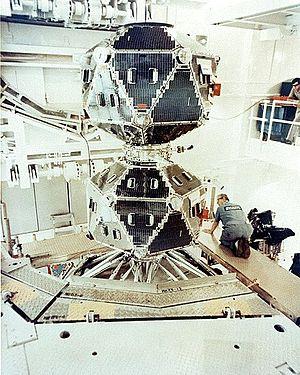
Vela est une famille de satellites de reconnaissance développée par les États-Unis dans le cadre du projet Vela destiné à surveiller l'application du Traité d'interdiction partielle des essais nucléaires signé en 1963 avec l'URSS et plusieurs pays disposant d'un programme d'arme nucléaire. Le premier satellite de la série est lancé en 1963 et les derniers exemplaires sont mis en orbite en 1970 et désactivés en 1984. Pour remplir leur rôle, les satellites sont équipés d'instruments permettant de détecter les rayonnements gamma, X et les neutrons émis par une explosion nucléaire. Les instruments de ces satellites ont joué un rôle scientifique important dans le domaine de l'astronomie en permettant la découverte des sursauts gamma et en précisant de manière significative les caractéristiques du vent solaire.
Le programme nucléaire israélien est officiellement destiné à la recherche atomique, bien que l’État d'Israël soit secrètement doté d'armes atomiques. L'État israélien refuse catégoriquement que ses installations nucléaires militaires soient contrôlées par l'agence internationale de l'énergie atomique, et l'AIEA a rejeté à plusieurs reprises la résolution de 18 pays appelant Israël à placer ses installations nucléaires sous sa supervision.
L'incident de Vela est la possible détection d'un essai nucléaire par un satellite américain de détection d'essais atomiques nommé Vela. Cet incident eut lieu le 22 septembre 1979.
Swift est un télescope spatial multi spectral développé par l'agence spatiale américaine, la NASA, avec des contributions importantes de l'Italie et du Royaume-Uni. Lancé en 2004 par un lanceur Delta 2, Swift a pour objectif d'identifier, localiser et observer les sursauts gamma. Cette mission du programme Explorer est pilotée par le Centre de vol spatial Goddard et son coût est d'environ 250 millions de dollars américains. L'université d'État de Pennsylvanie joue un rôle central dans la réalisation de l'instrumentation scientifique et héberge le centre de contrôle de mission du télescope spatial. La mission initiale doit durer deux ans mais la mission est prolongée à plusieurs reprises et Swift est toujours pleinement opérationnel en juin 2020.
Un sursaut gamma ou sursaut de rayons gamma est en astronomie une bouffée de photons gamma qui apparaît de manière aléatoire dans le ciel. Il est caractérisé par sa brièveté et par la forme particulière de la courbe de lumière. Il est prolongé par des émissions rémanentes, à des longueurs d'onde plus grandes, qui peuvent durer jusqu'à plusieurs mois en s'affaiblissant progressivement.